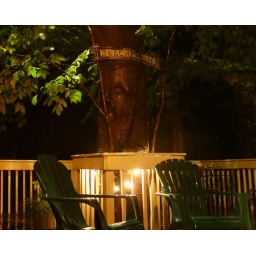
Beach house sign in the rain